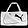
Label: Bag